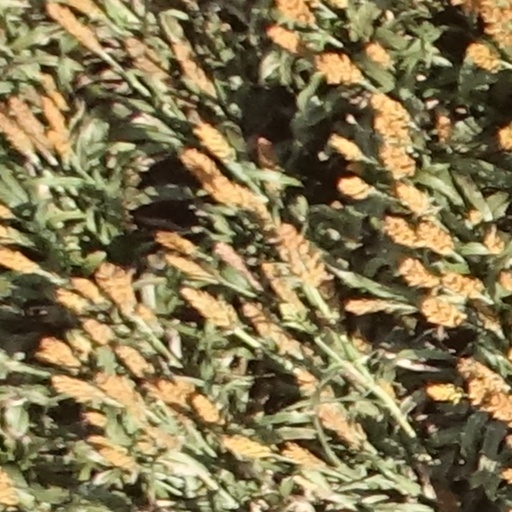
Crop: sorghum